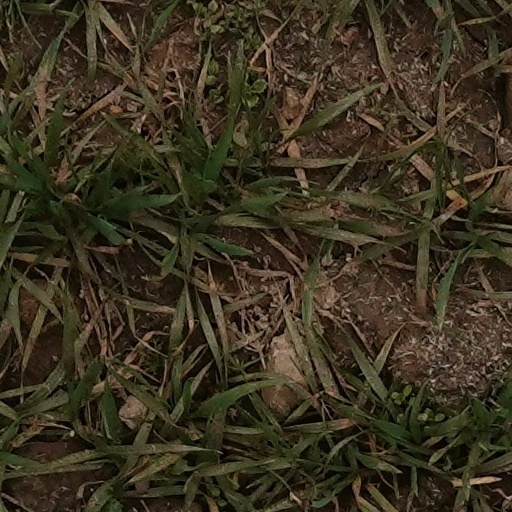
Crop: wheat